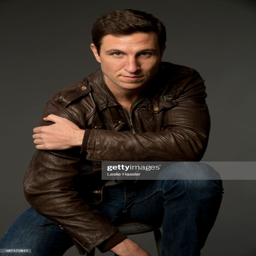
actor is photographed at festival .